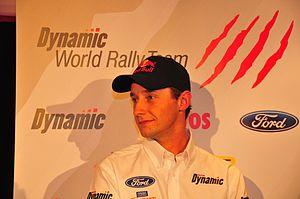
Michał Kościuszko, né le 20 avril 1985 à Cracovie en Pologne, est un pilote de rallye polonais.